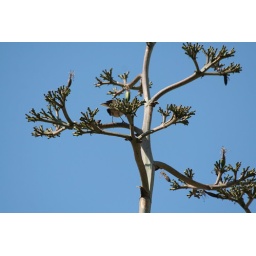
a bird in the tree is better than one on your plate